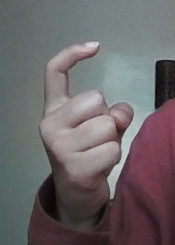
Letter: ra